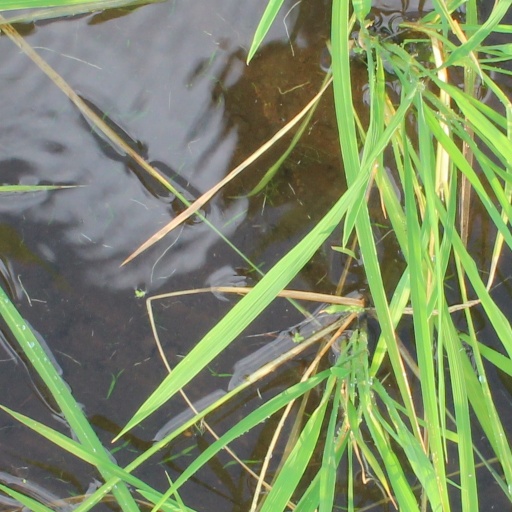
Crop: rice